Indo-Greek religions

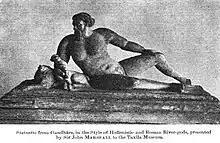
Gandhara river god statuette.

Greater Iranian culture and religion seem to have been rather influential among the Western Indo-Greeks, who, located around the Paropamisadae, lived in direct contact with the Central Asian cultural sphere and the eastern reaches of the Parthian empire. Images of the Zoroastrian divinity Mithra - depicted with a radiated phrygian cap - appear extensively on the Indo-Greek coinage of the Western kings.